List of Terry and the Pirates comic strips

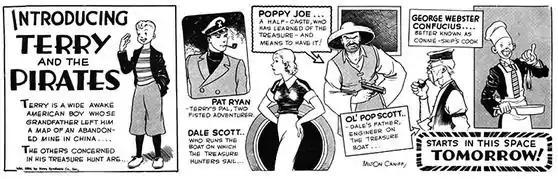
Milton Caniff's "Terry and the Pirates" promotional strip (October 21, 1934)

Terry and the Pirates is an American comic strip that originally ran from October 22, 1934, until February 25, 1973. The daily and Sunday strips ran separate storylines until August 25, 1936. A revival series (re-imagining the strip and setting it in the current day) ran from March 26, 1995, until July 27, 1997.